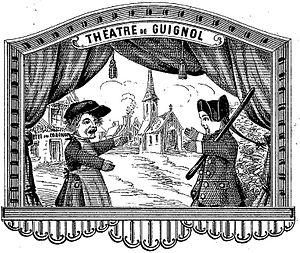
Image de la première page de ""Le Déménagement de Guignol"""
Lyon, du Premier au Second Empire, évolue considérablement. Vivant un « âge d'or » économique grâce à la soie, la cité connait une puissante expansion urbaine et commence son industrialisation. Sa population, souvent aux avant-gardes des combats républicains et anticléricaux, se soulève à plusieurs reprises.